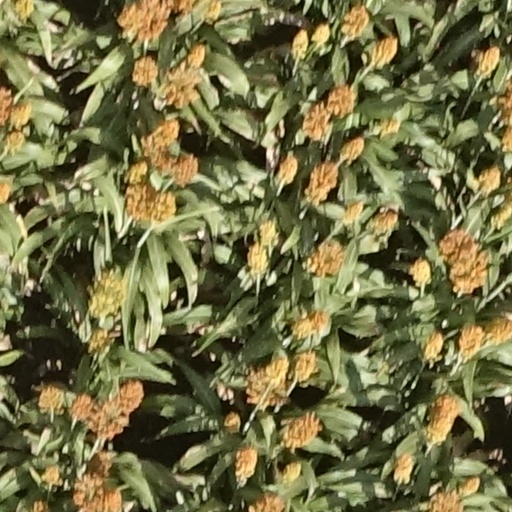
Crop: sorghum